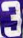
Number: 3